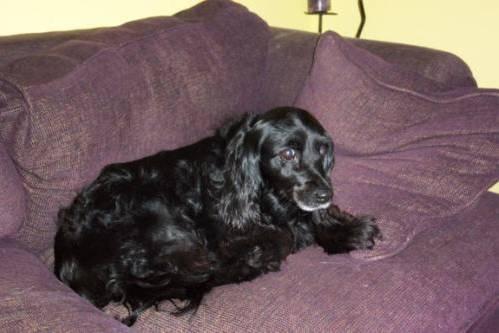
dog